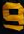
Number: 9